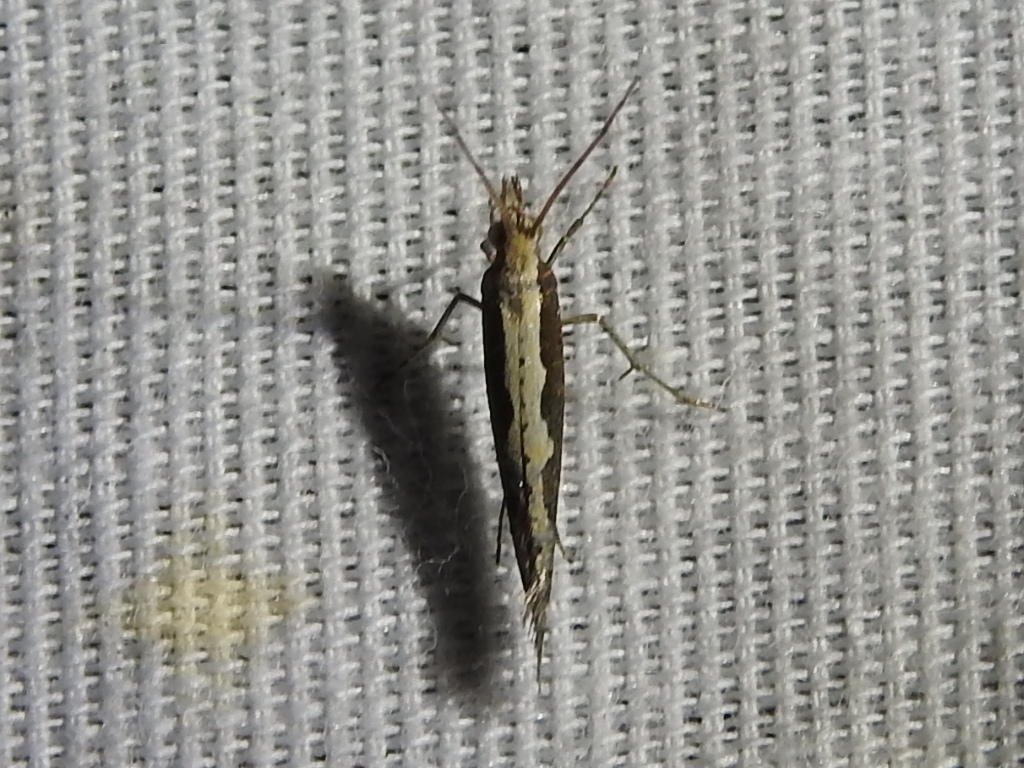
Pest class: diamondback_moth